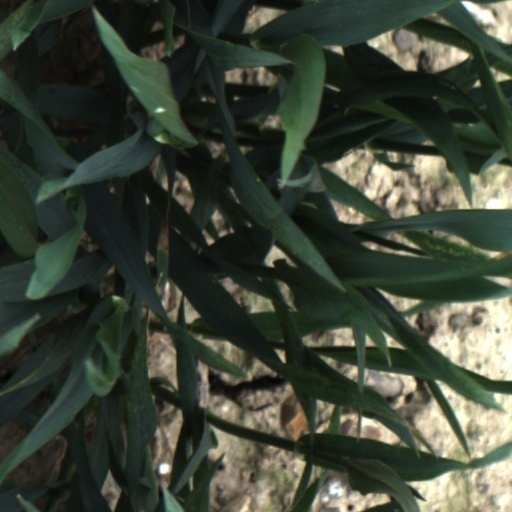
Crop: wheat